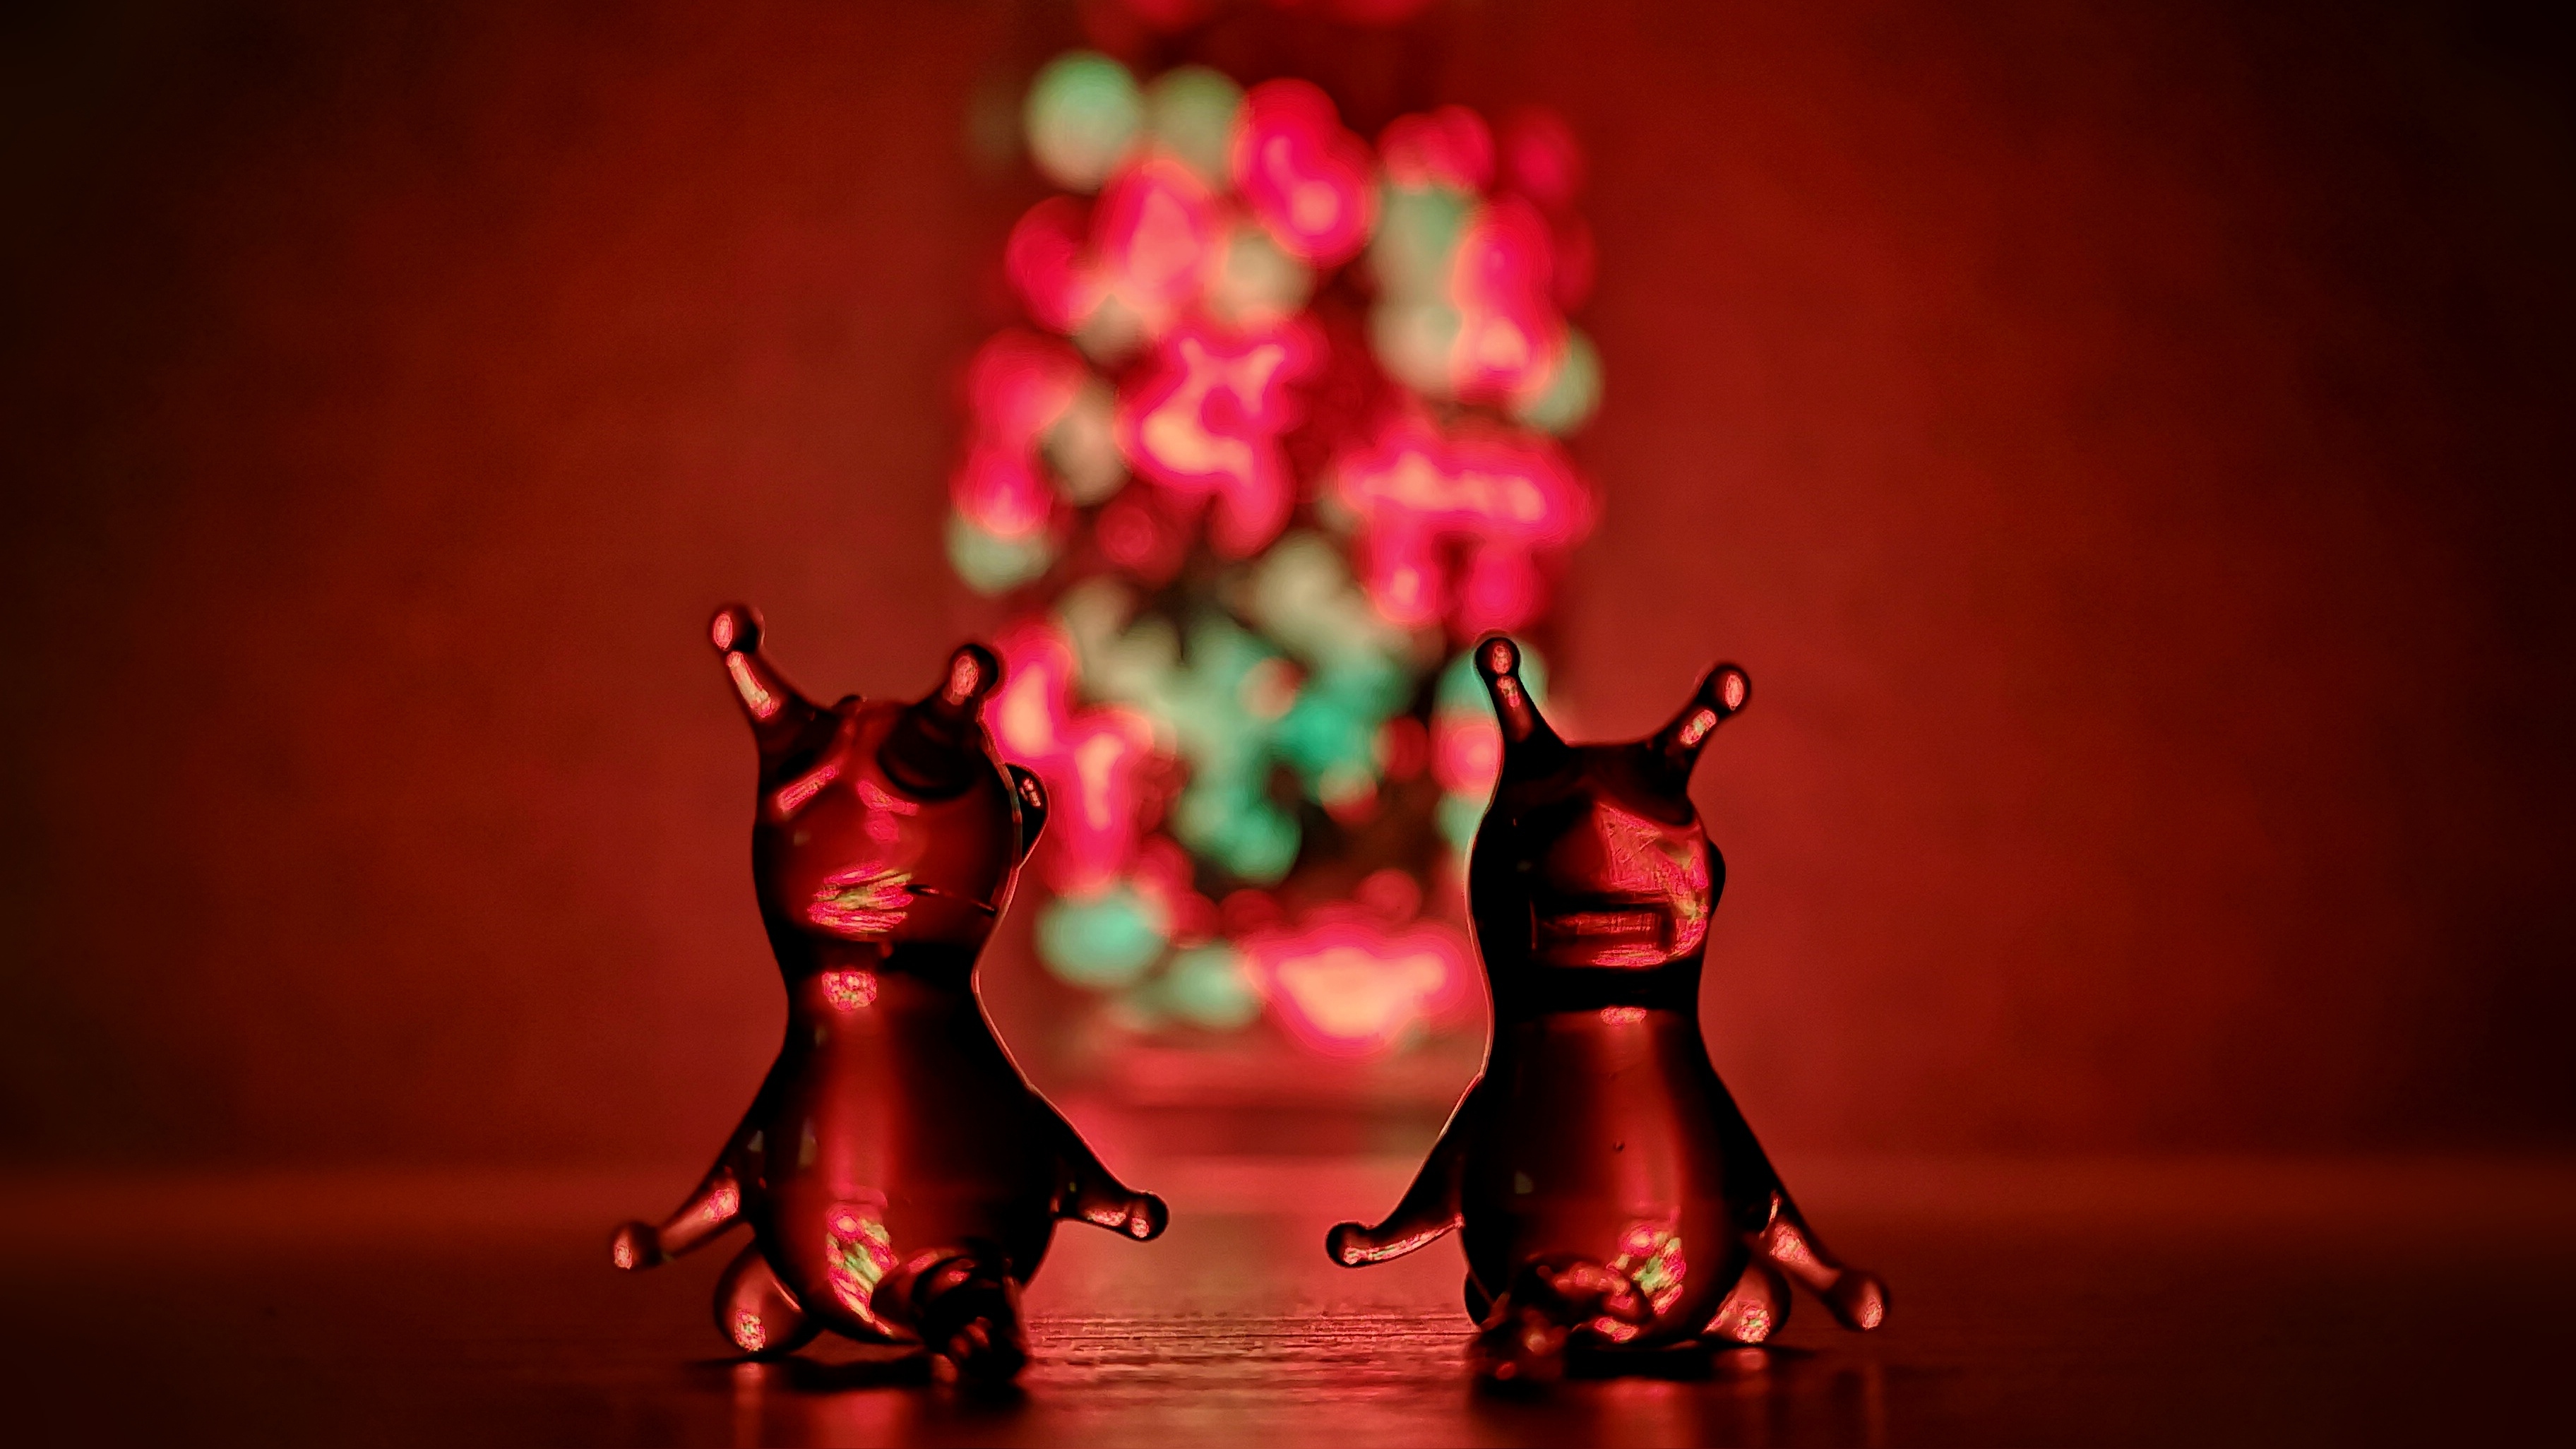
hippos, entertainment, darkness, performing arts, performance, performance art, dancer, computer wallpaper, event, petal